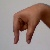
The image shows a hand gesture representing the letter 'Q' in Indian Sign Language.